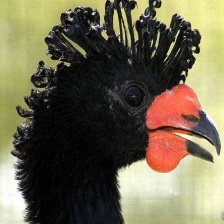
Species: WATTLED CURASSOW
Scientific name: CRAX GLOBULOSA